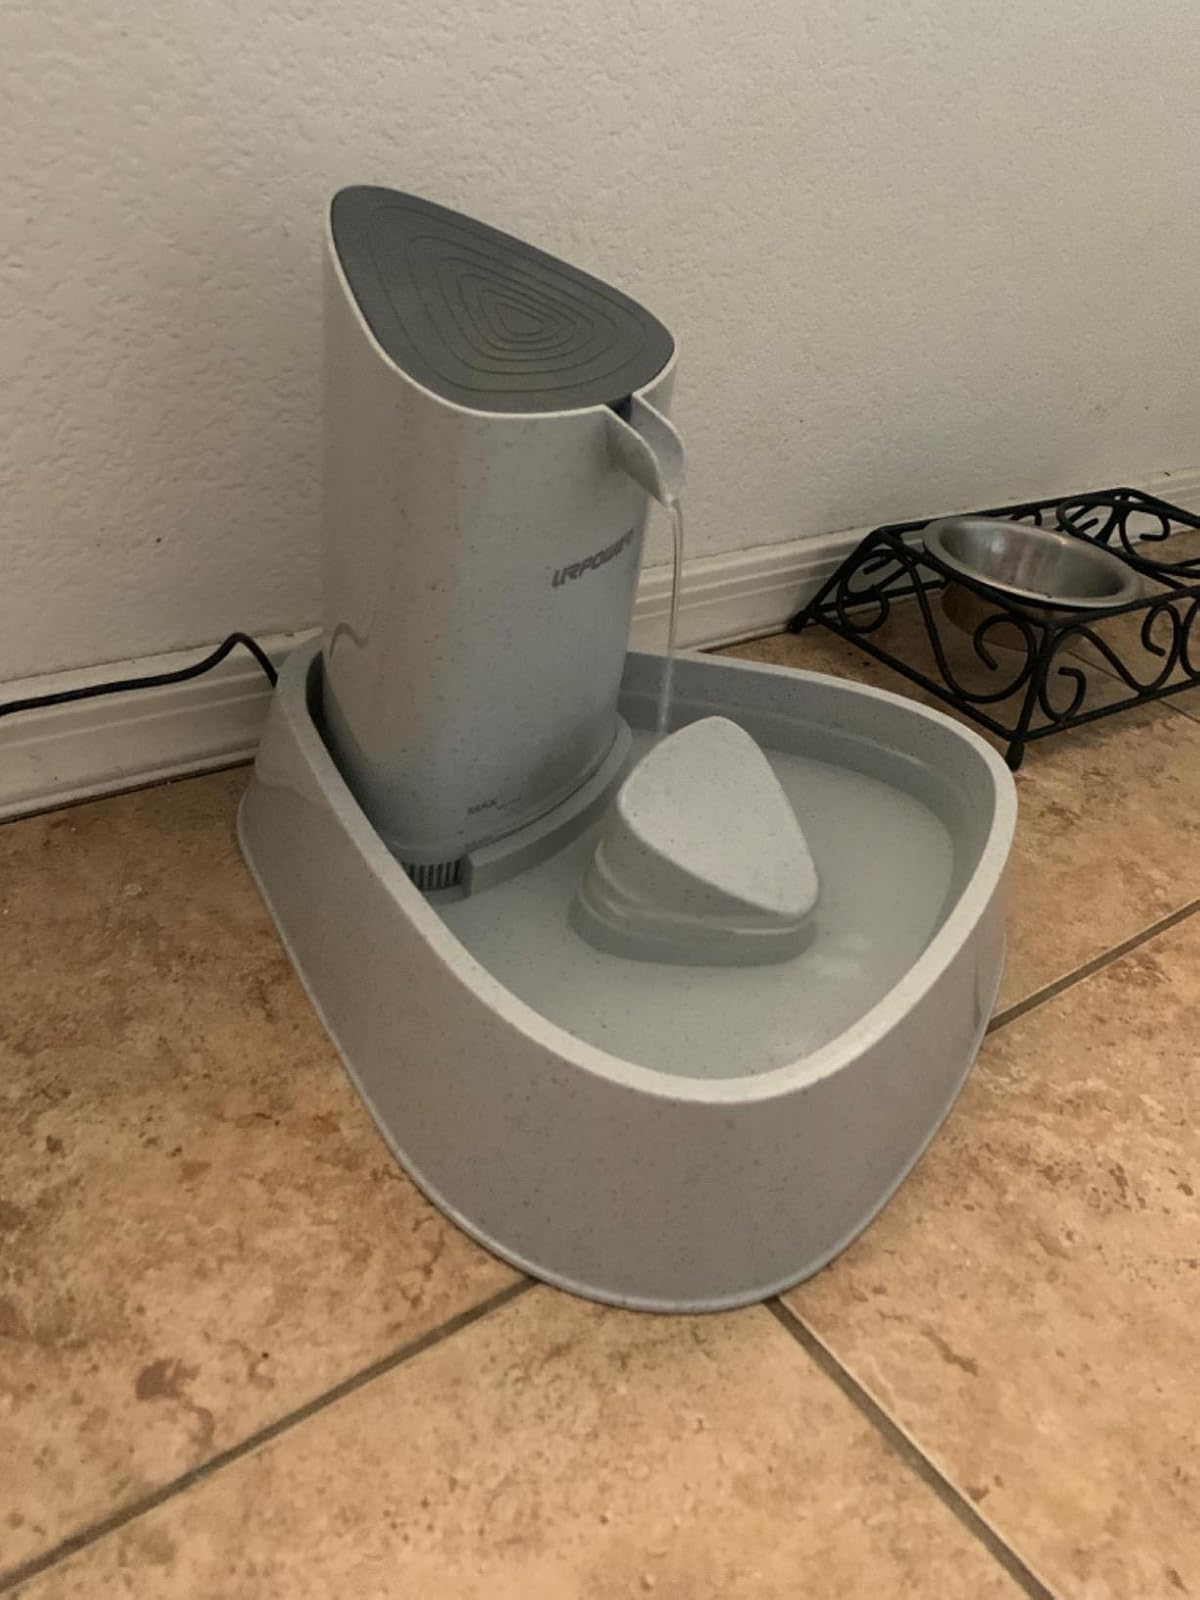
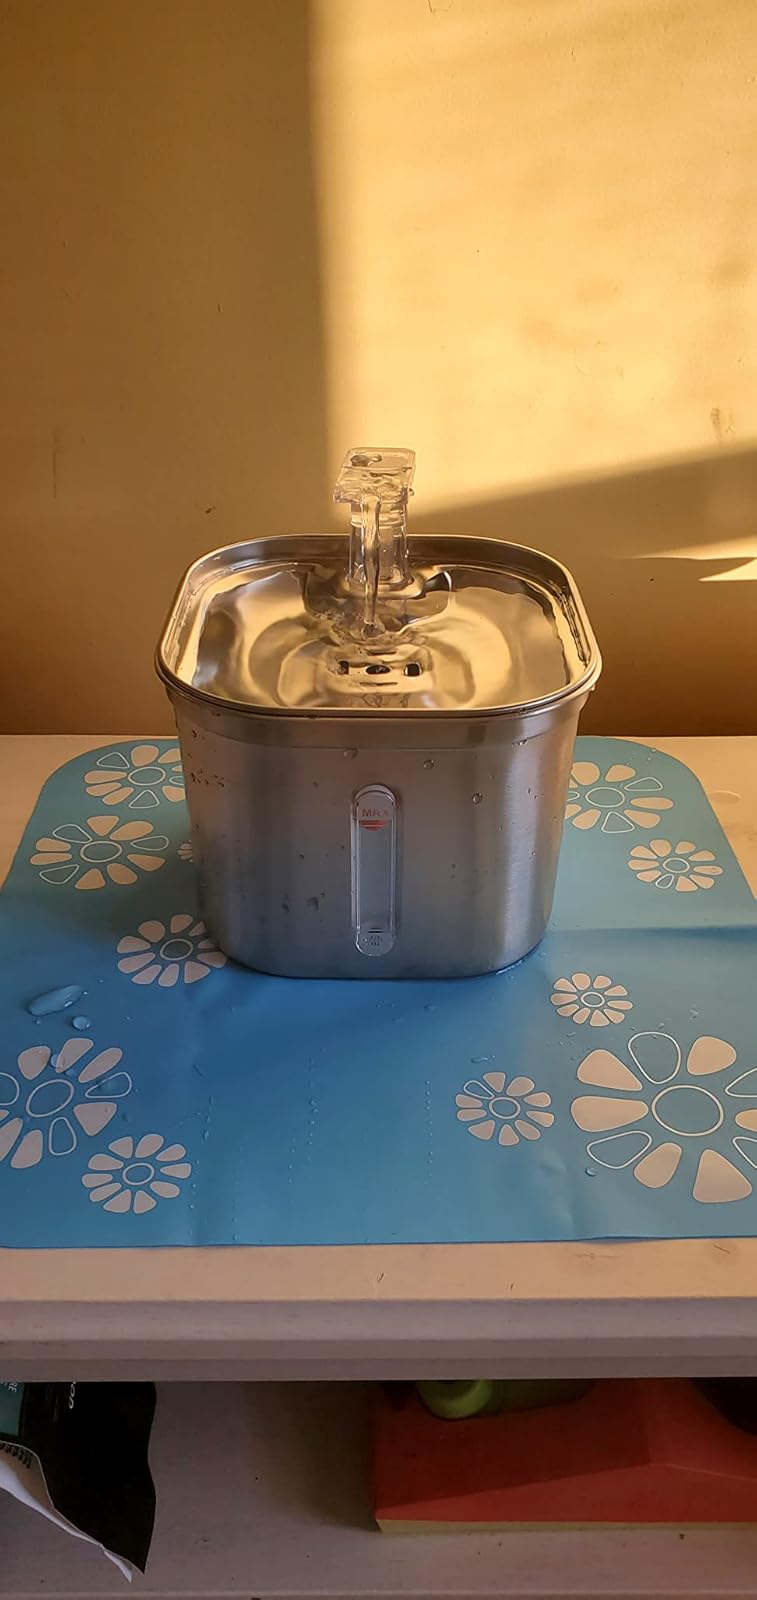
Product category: items_bowl
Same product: no